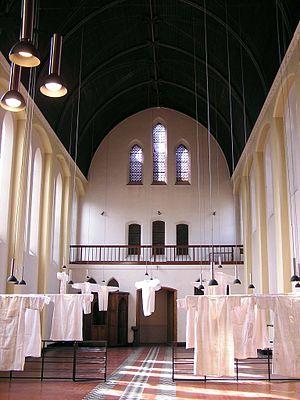
Couvent des Clarisses, 2 rue de WasquehalAllée des Clarisses (Inscrit, 2010) This building is indexed in the Base Mérimée, a database of architectural heritage maintained by the French Ministry of Culture,
Le couvent des Clarisses est un ancien couvent de religieuses clarisses situé à Roubaix dans le département du Nord. Il se trouve dans le quartier de l'Épeule, non loin de l'église du Saint-Sépulcre. Il est inscrit à l'inventaire supplémentaire des monuments historiques depuis 2010, ainsi que l'ancienne école Sainte-Claire attenante.